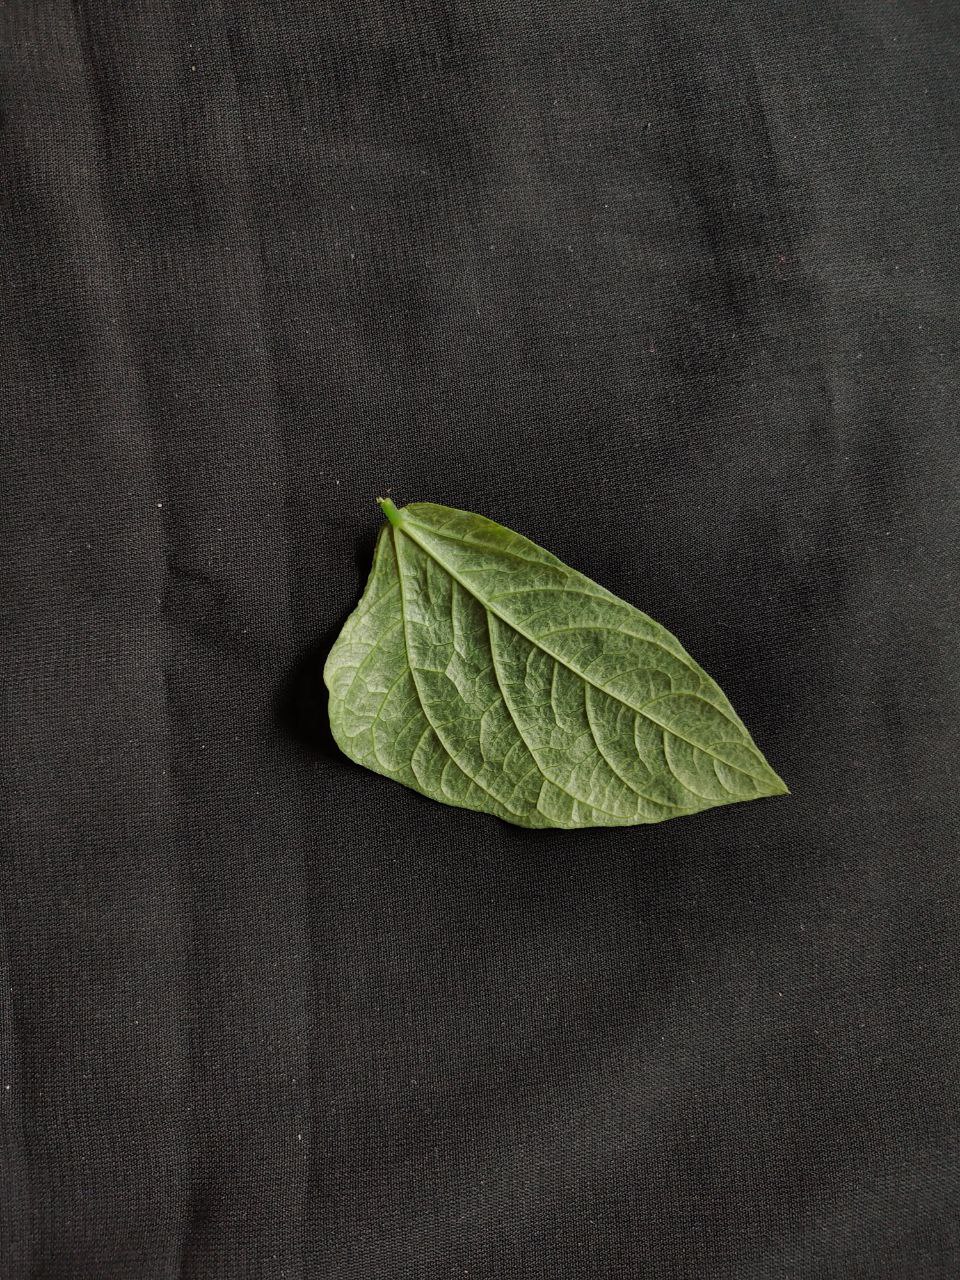
Crop: cowpea
Leaf condition: Mosaic Virus